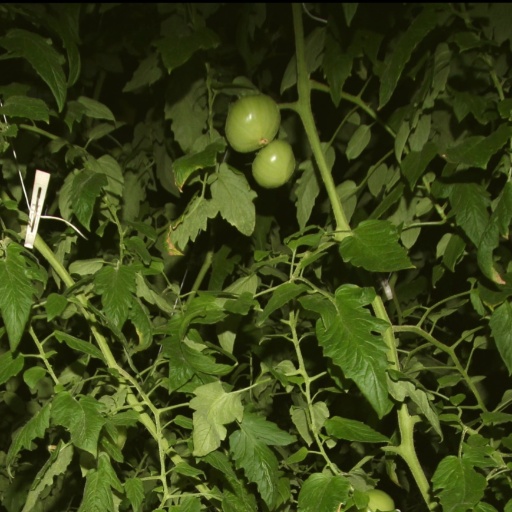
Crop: tomato